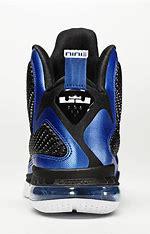
Brand: Nike
Model: Lebron 9